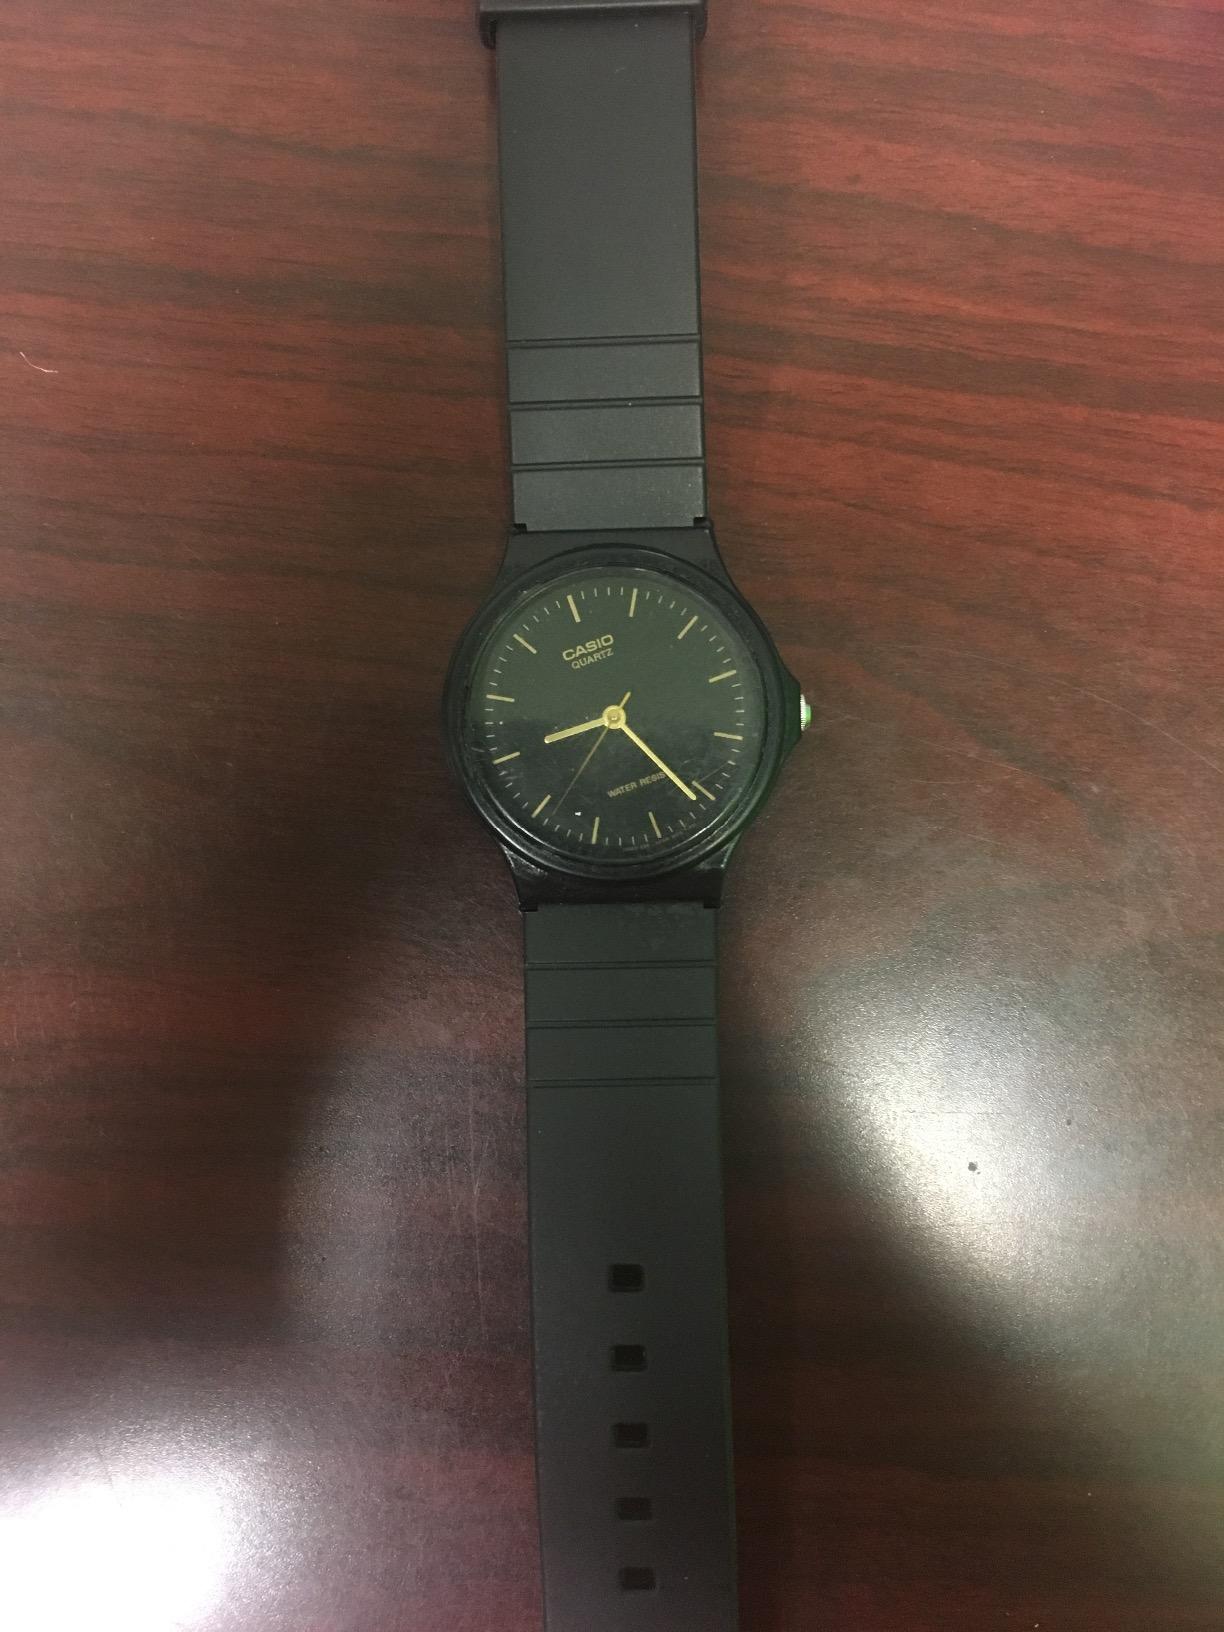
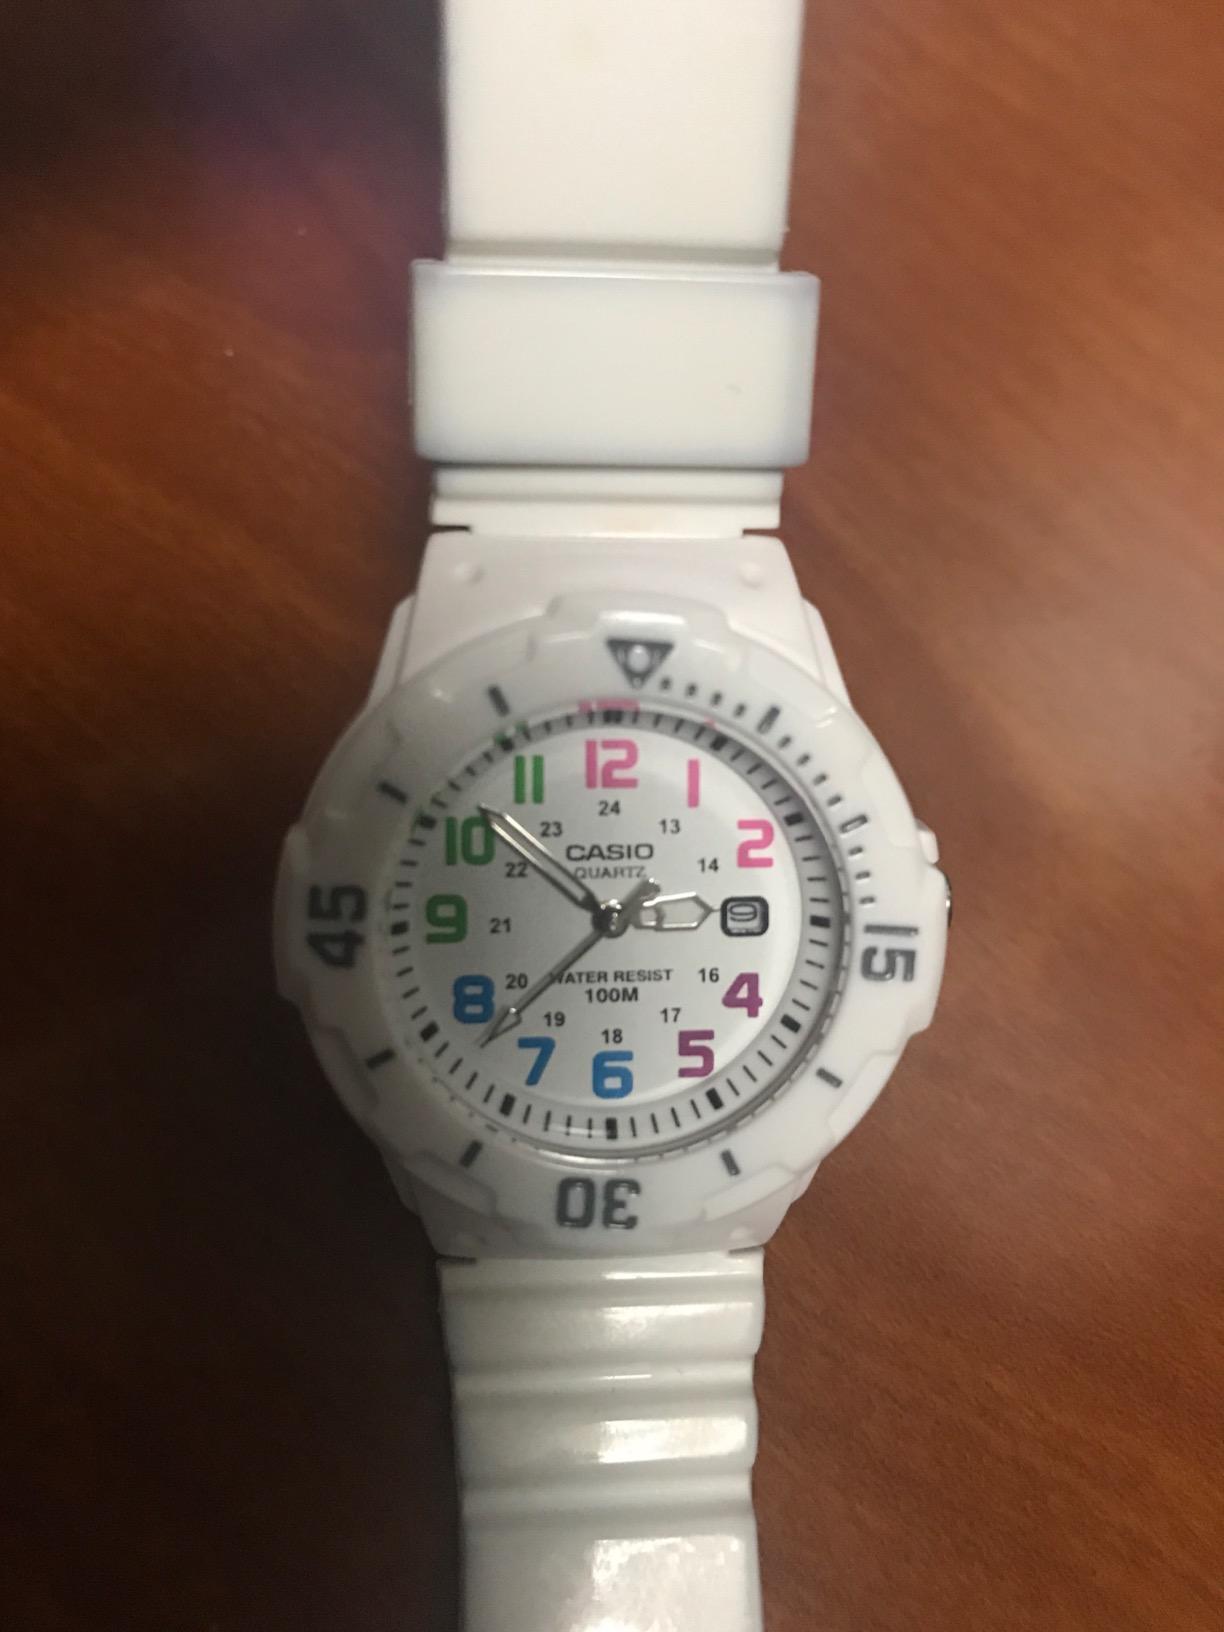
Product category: accessories_watch
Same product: no